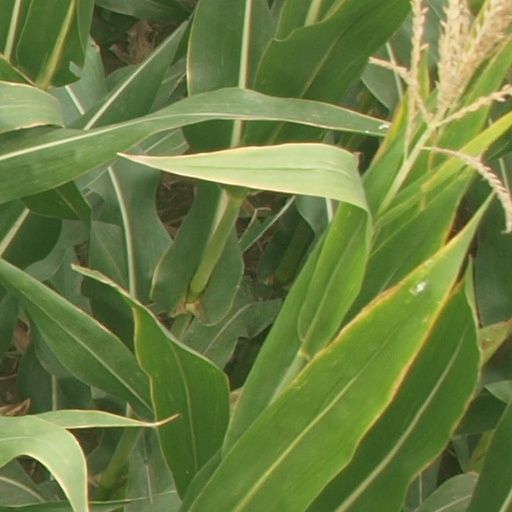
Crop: maize; corn